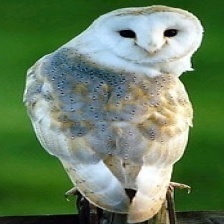
Species: BARN OWL
Scientific name: TYTO ALBA
ImageNet parent category: great_grey_owl